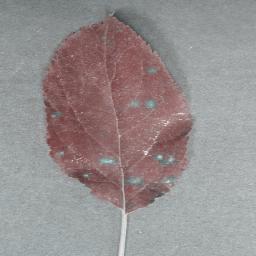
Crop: apple
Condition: cedar_rust